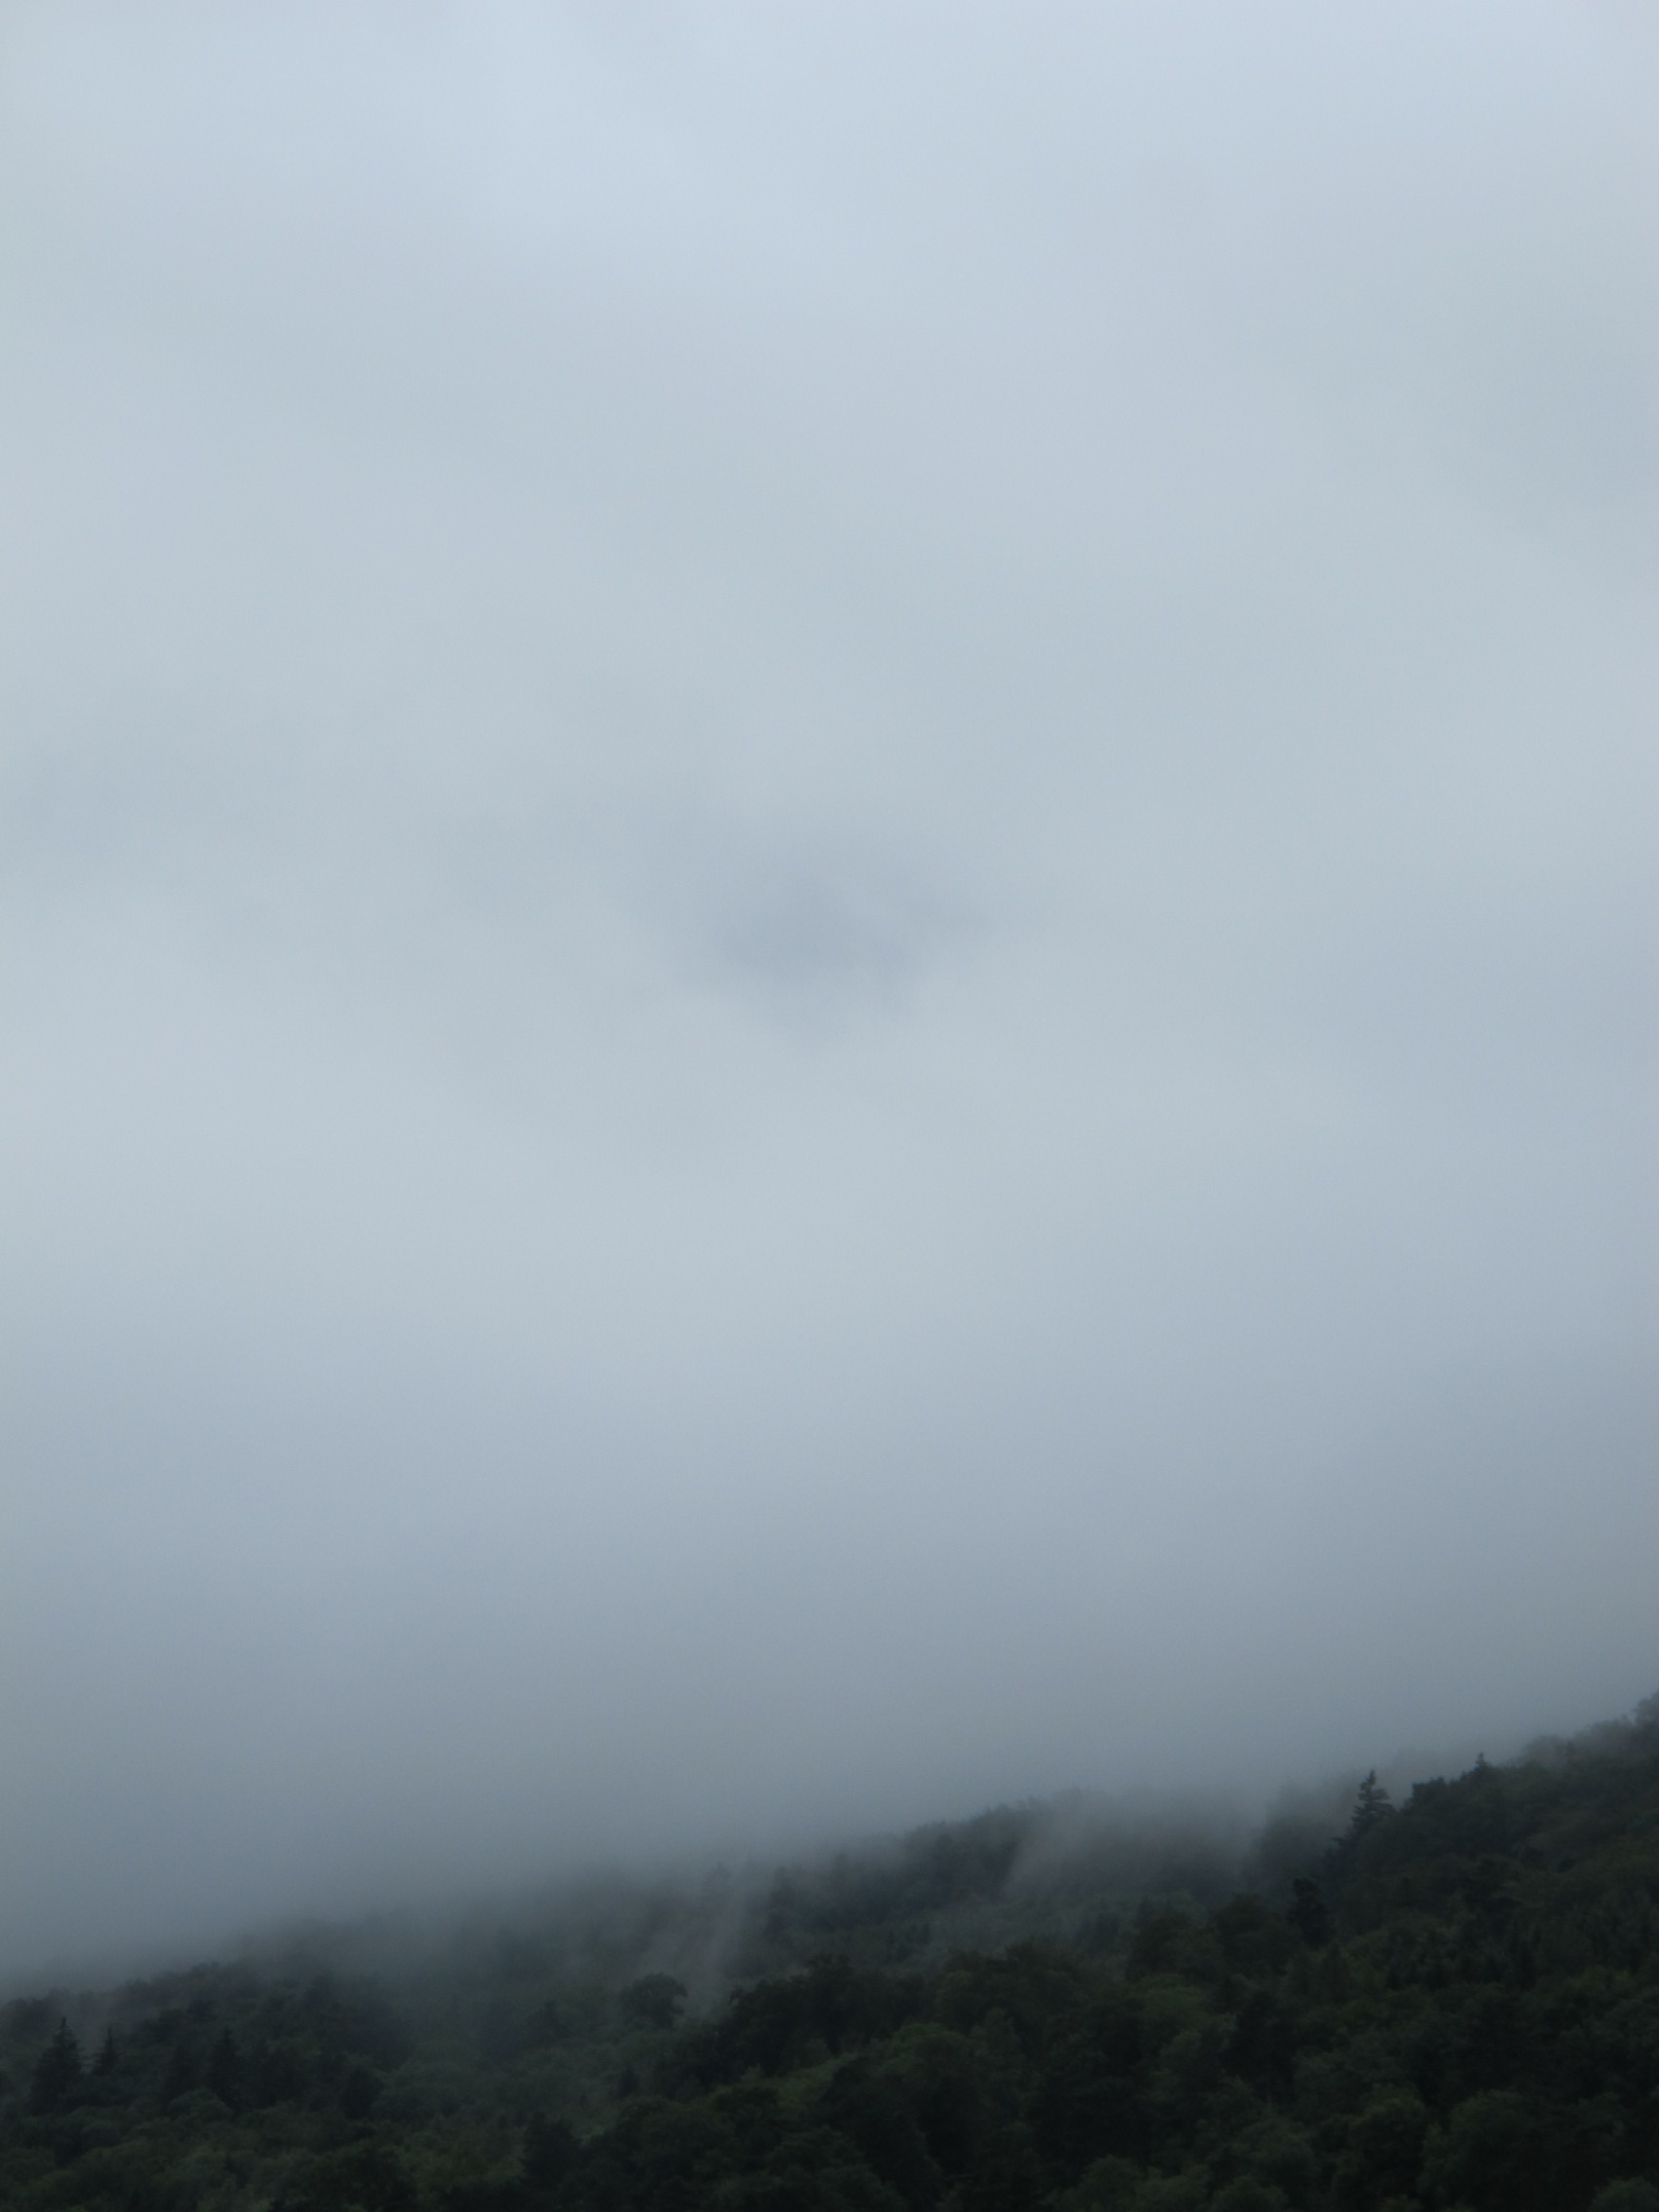
horizon, mountain, cloud, sky, fog, mist, morning, hill, atmosphere, weather, haze, atmospheric phenomenon, atmosphere of earth